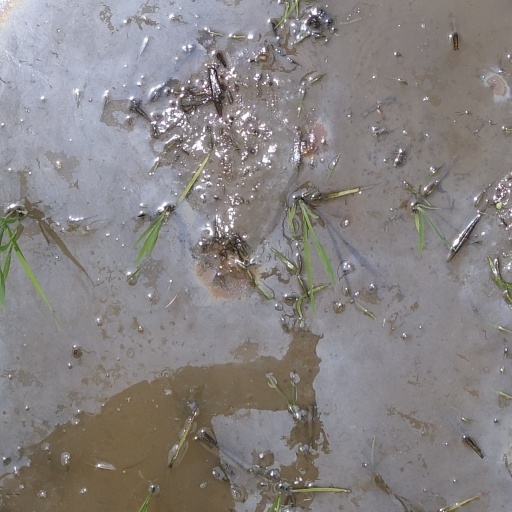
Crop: rice